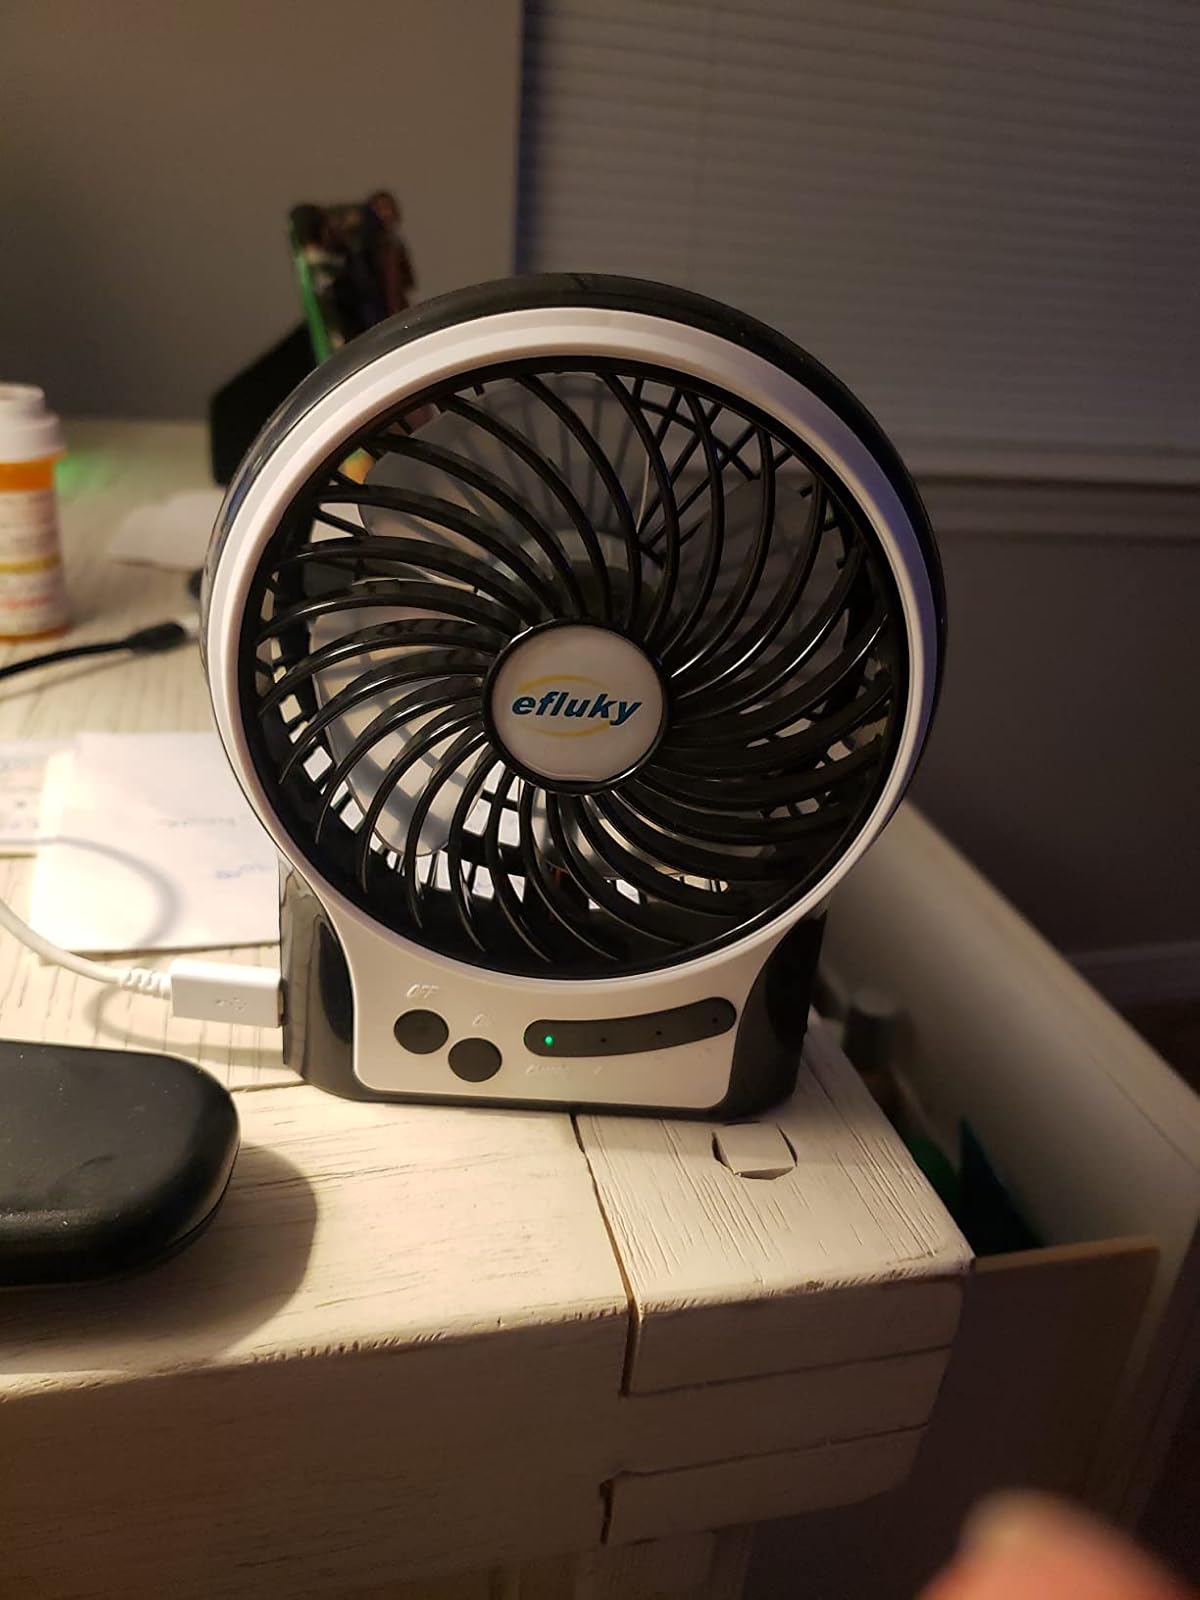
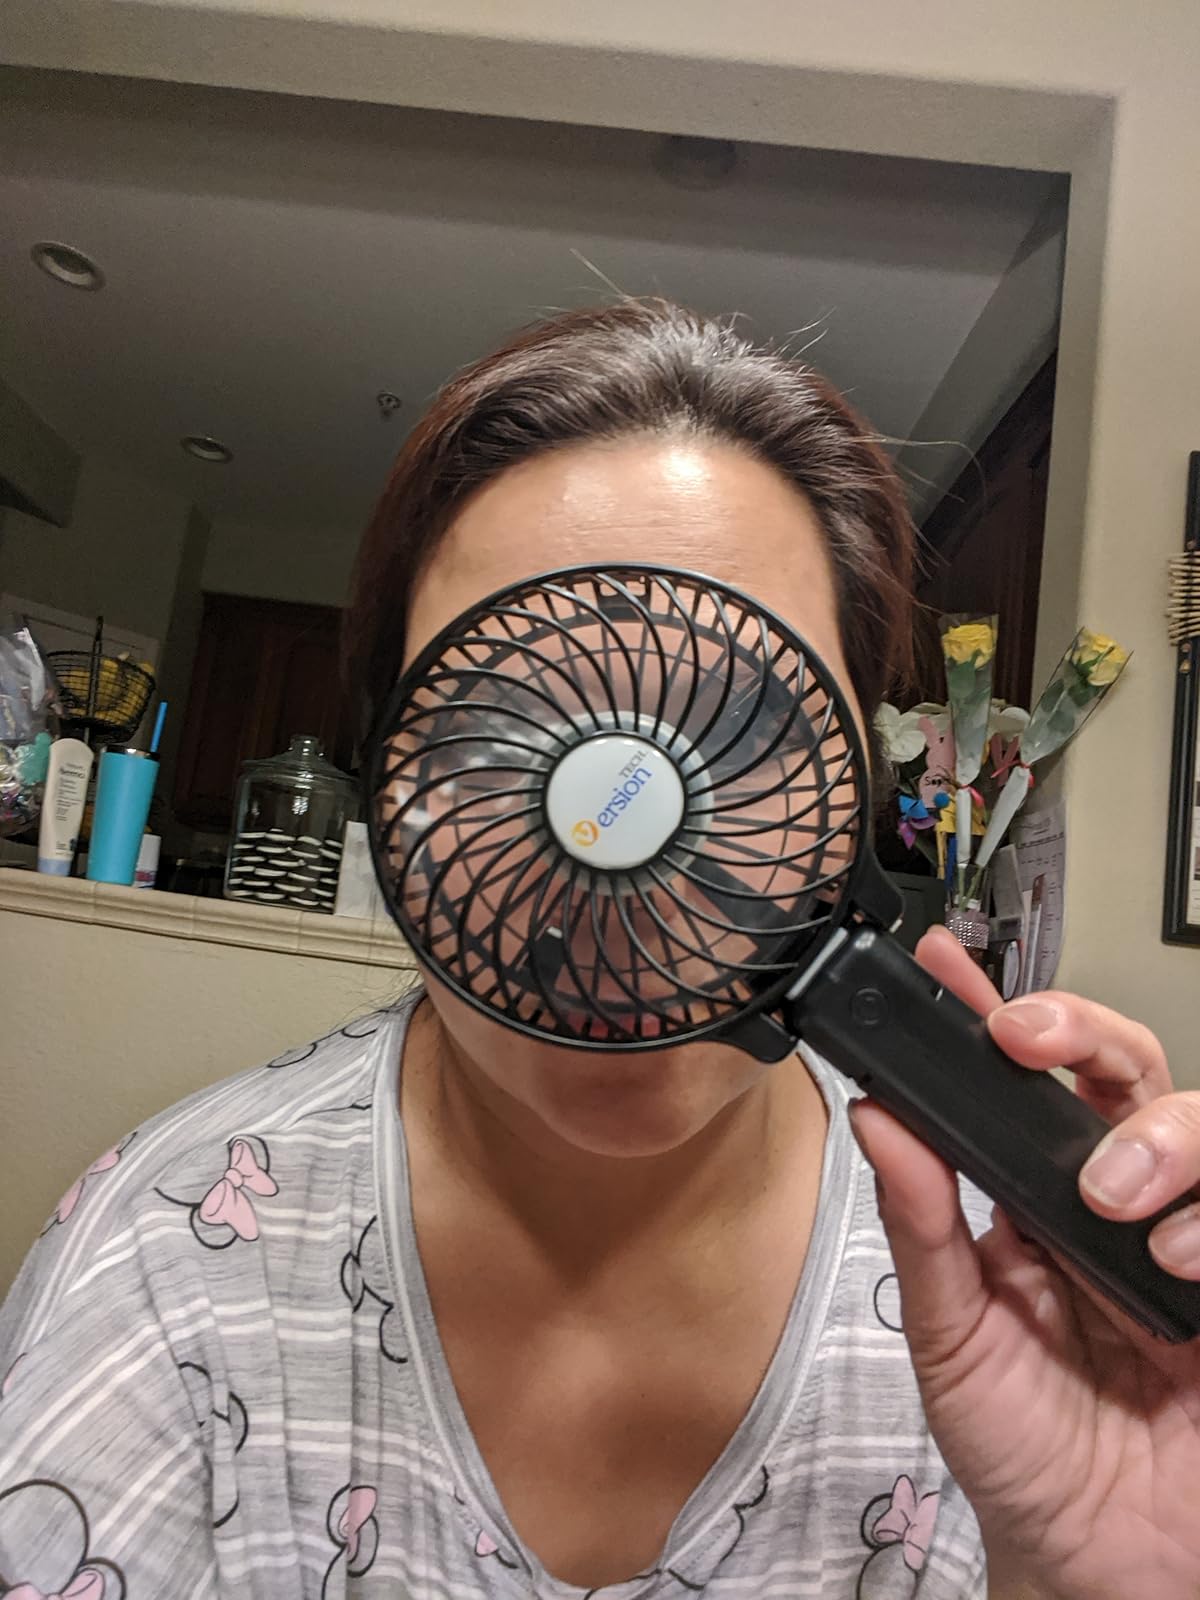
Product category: fan
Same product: no